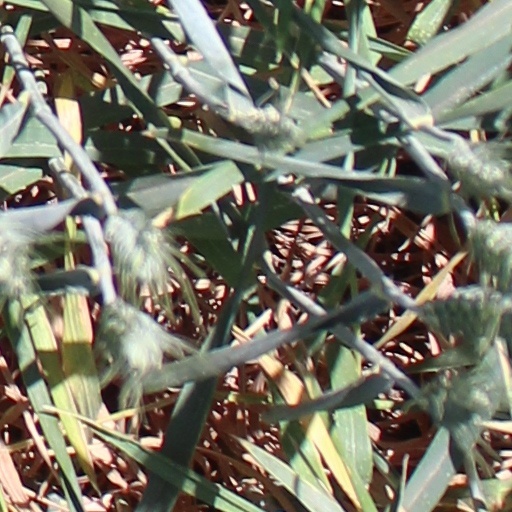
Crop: wheat